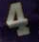
Number: 4